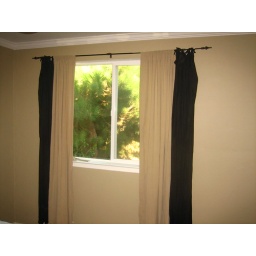
new paint. new vinyl windows installed in back bedroom 2004 or 2005 - HOME DEPOT